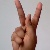
The image shows a hand gesture representing the letter 'K' in Indian Sign Language.